Canton of Geneva

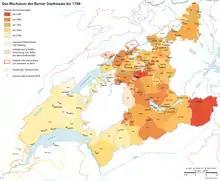
Territories acquired by Bern from Savoie, 1339-1798

The degradation of the political relations between Savoy and the civil authorities of Geneva rose to prominence in 1513, when upon the death of Bishop Charles de Seyssel, Charles III maneuvred to get Jean de Savoie appointed by the Pope. Several Genevan citizens who disapproved the influence of the Duke, led by Besançon Hugues and Philibert Berthelier, form the faction of the "Eidguenots" (named after the German "Eidgenossen", "confederates"), and sought the rapprochement of the city with the Swiss confederation. However, part of the Genevan political elite maintained their preference for the precarious political equilibrium with the House of Savoy, partly to stay in good terms with the rulers of all of Geneva's surroundings. As a sign of contempt, the "Eidguenots" named this faction the "Mammelus", after the Mamluks, the slave-soldiers of the sultan in Cairo.